George Wolseley

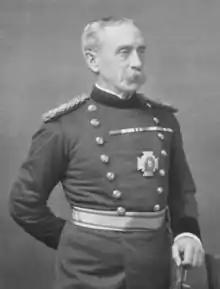
Sir George Wolseley

Lieutenant-General Sir George Benjamin Wolseley (11 July 1839 – 10 May 1921) was an Anglo-Irish officer in the Indian Army.